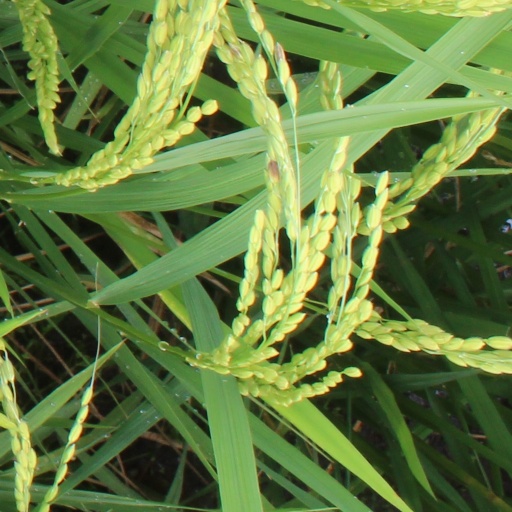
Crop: rice